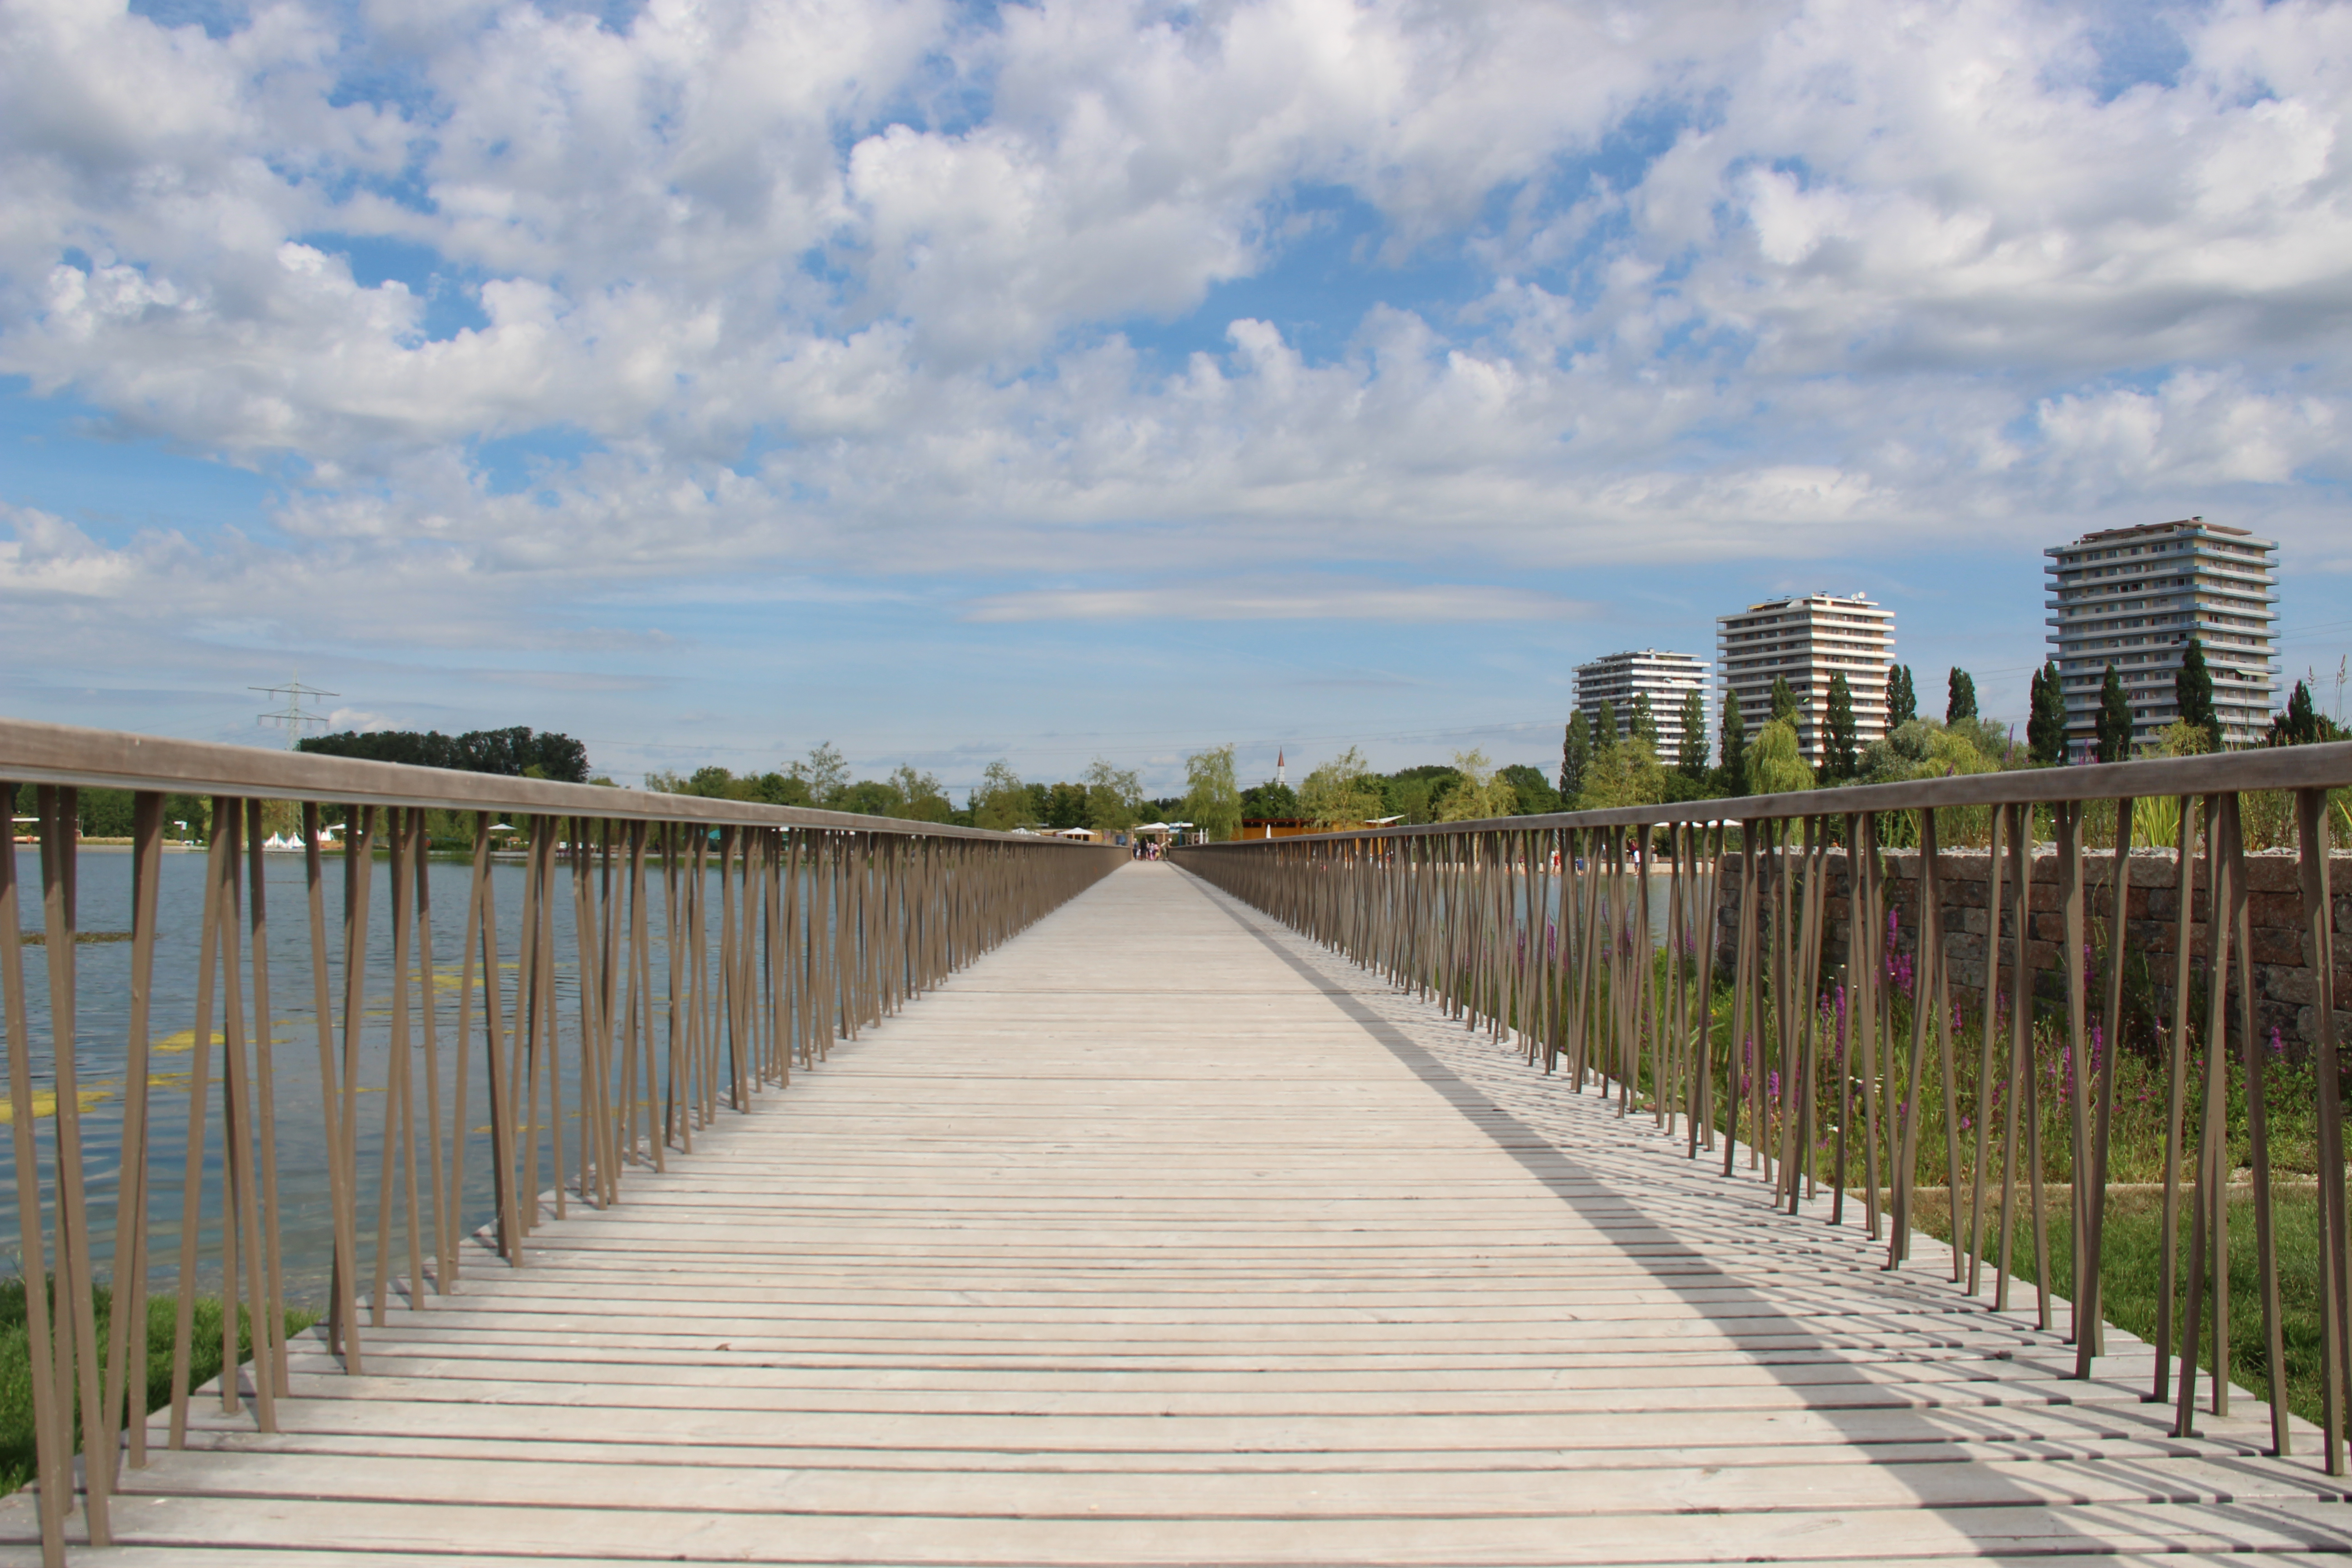
natural, boardwalk, walkway, sky, pier, bridge, dock, nonbuilding structure, cloud, architecture, horizon, symmetry